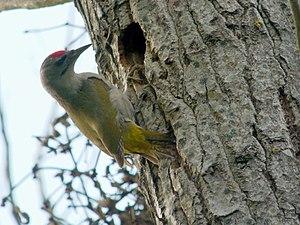
Chemillé-sur-Indrois est une commune française du département d'Indre-et-Loire, en région Centre-Val de Loire. Station préhistorique attestée dès le Moustérien, le site de Chemillé-sur-Indrois est, depuis le Néolithique, continuellement occupé par l'homme. Chemillé commence à se développer sous les comtes d'Anjou. C'est Henri Plantagenêt qui est probablement à l'origine de l'essor de la paroisse quand il fonde la chartreuse du Liget — une des rares abbayes de cet ordre en Touraine — en expiation du meurtre de Thomas Becket. Jusqu'à la Révolution française, l'histoire de Chemillé se confond avec celle de cette riche abbaye.